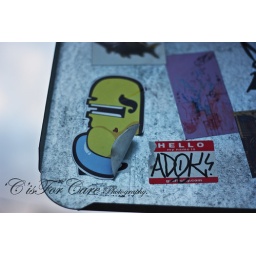
There's hundreds of these little friends stuck to bus stop signs all over Riga. They're sweet xD